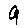
Label: 9